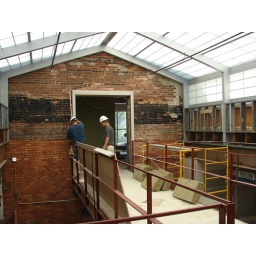
The new bridge floor is now in place.